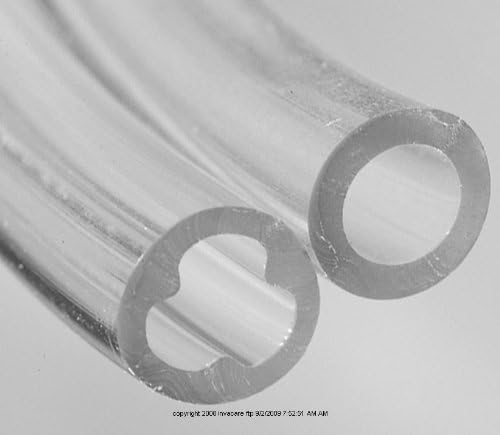
AirLife Oxygen Tubing [TUBING CRUSH RESTNT 25FT]
Category: Health & Personal Care
Clear oxygen tubing, 25FT
Features: 25 FT Oxygen Tubing, Clear, Each---Legend Medical